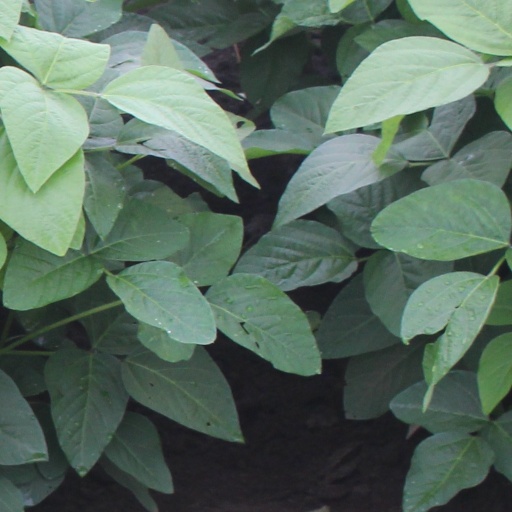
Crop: soybean